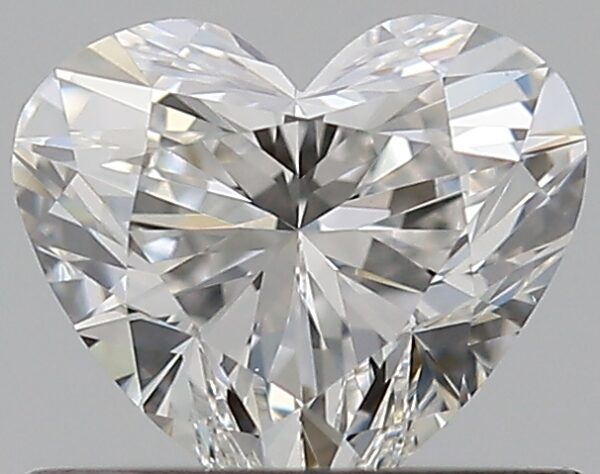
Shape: heart
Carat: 0.53
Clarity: VS1
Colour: G
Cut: EX
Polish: VG
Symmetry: VG
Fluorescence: F
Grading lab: GIA
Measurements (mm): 4.98 x 5.61 x 3.24